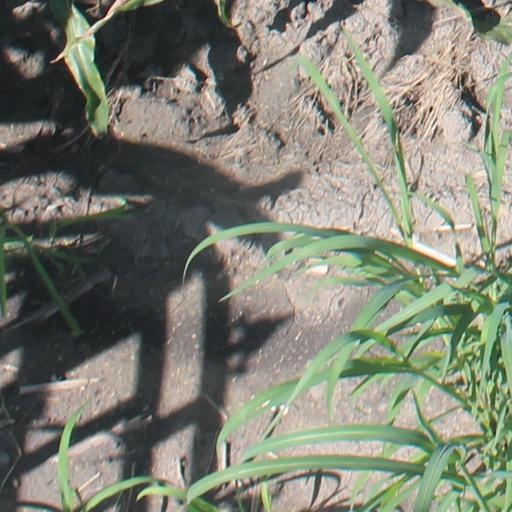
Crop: maize; corn